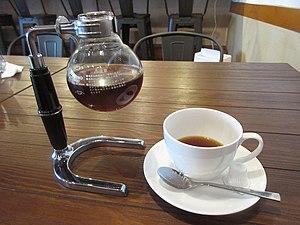
HARIO est une entreprise de fabrication de verre résistant à la chaleur, dont le siège est à Chūō-ku, Tokyo.